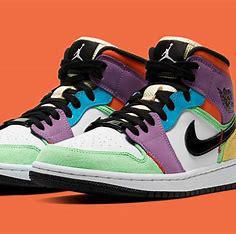
Brand: Nike
Model: 1 Mid